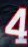
Number: 4